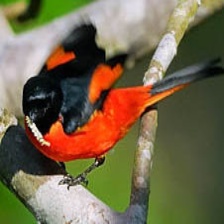
Species: FIERY MINIVET
Scientific name: PERICROCOTUS IGNEUS